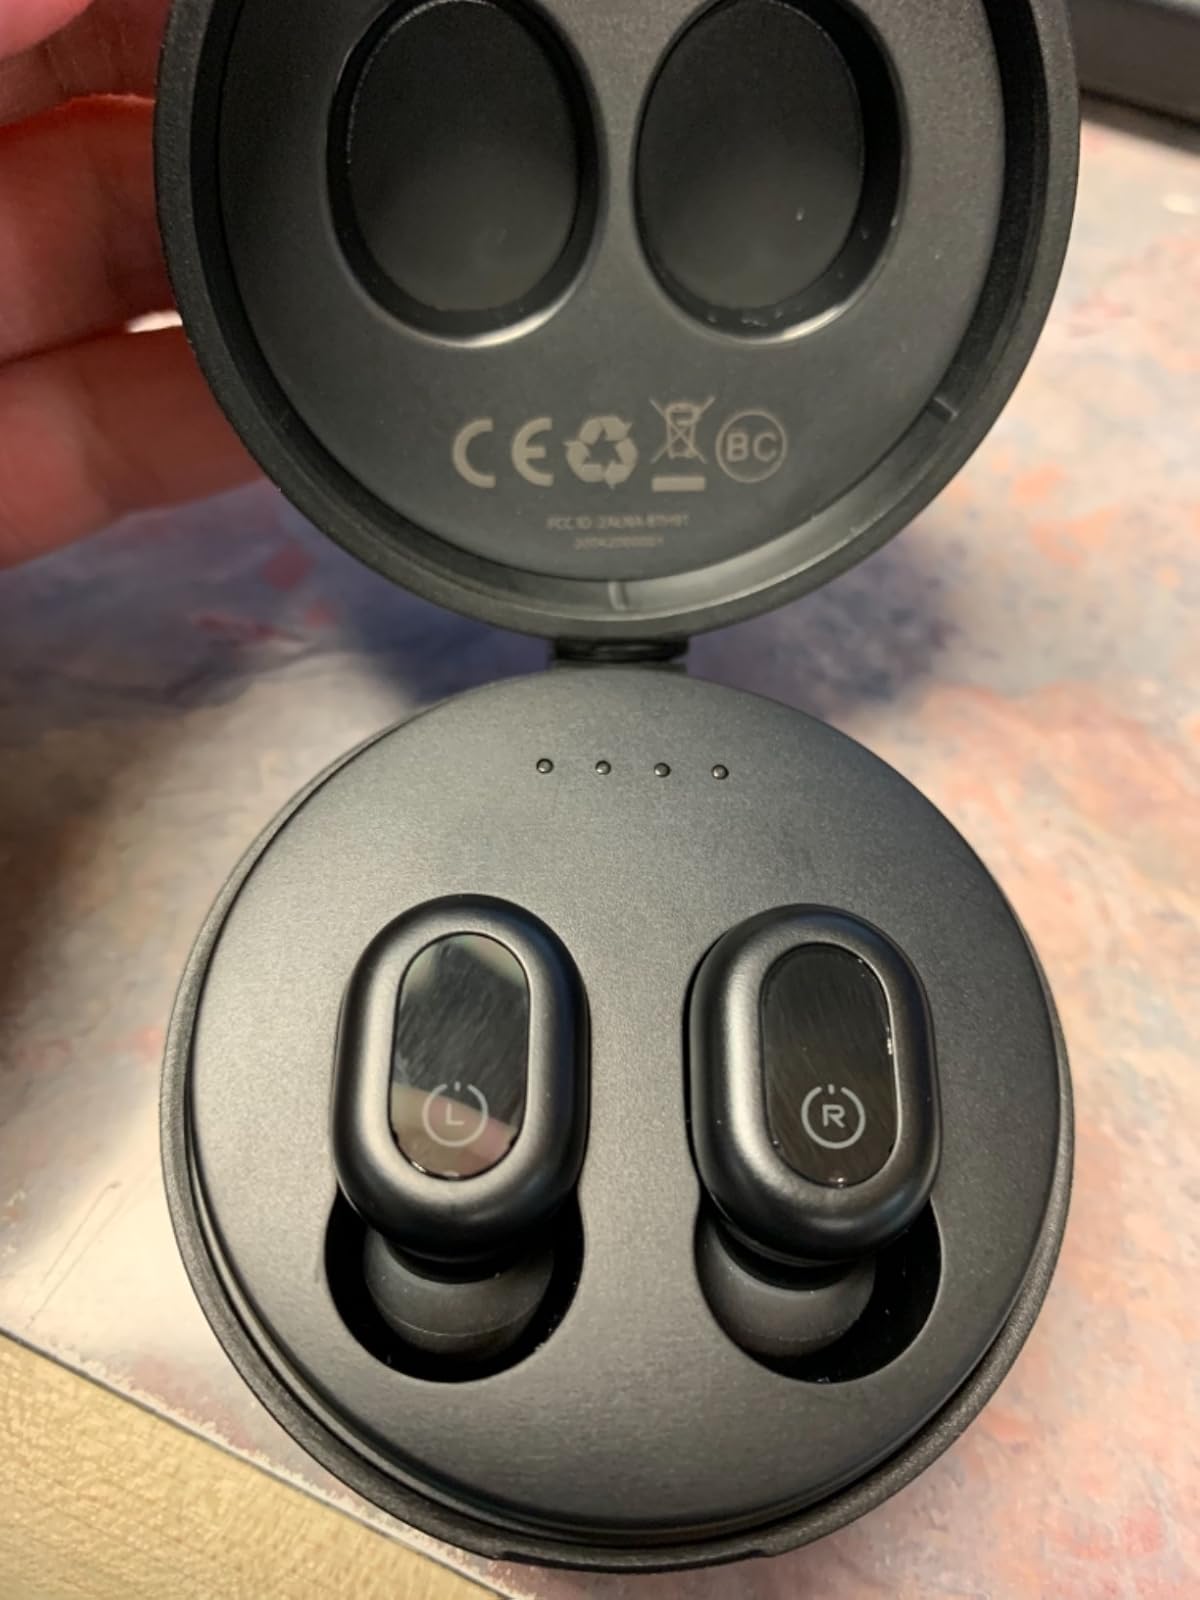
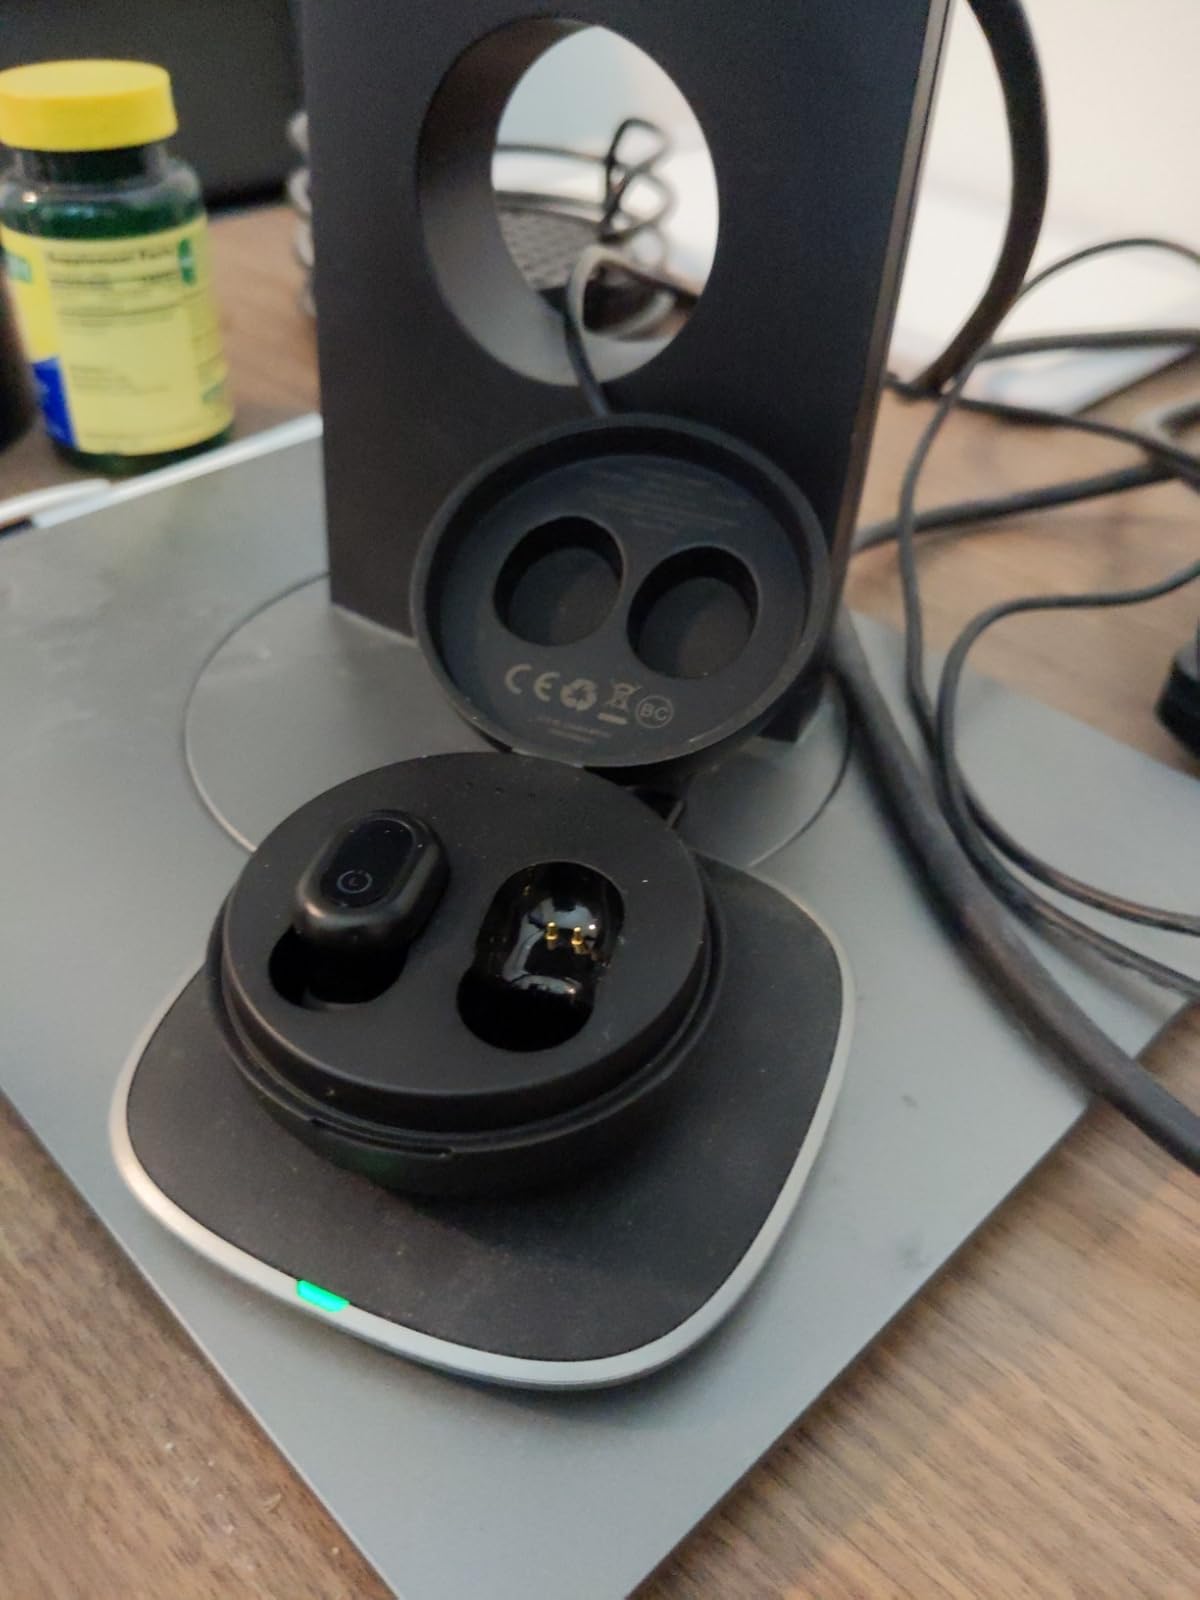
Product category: earbuds
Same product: yes